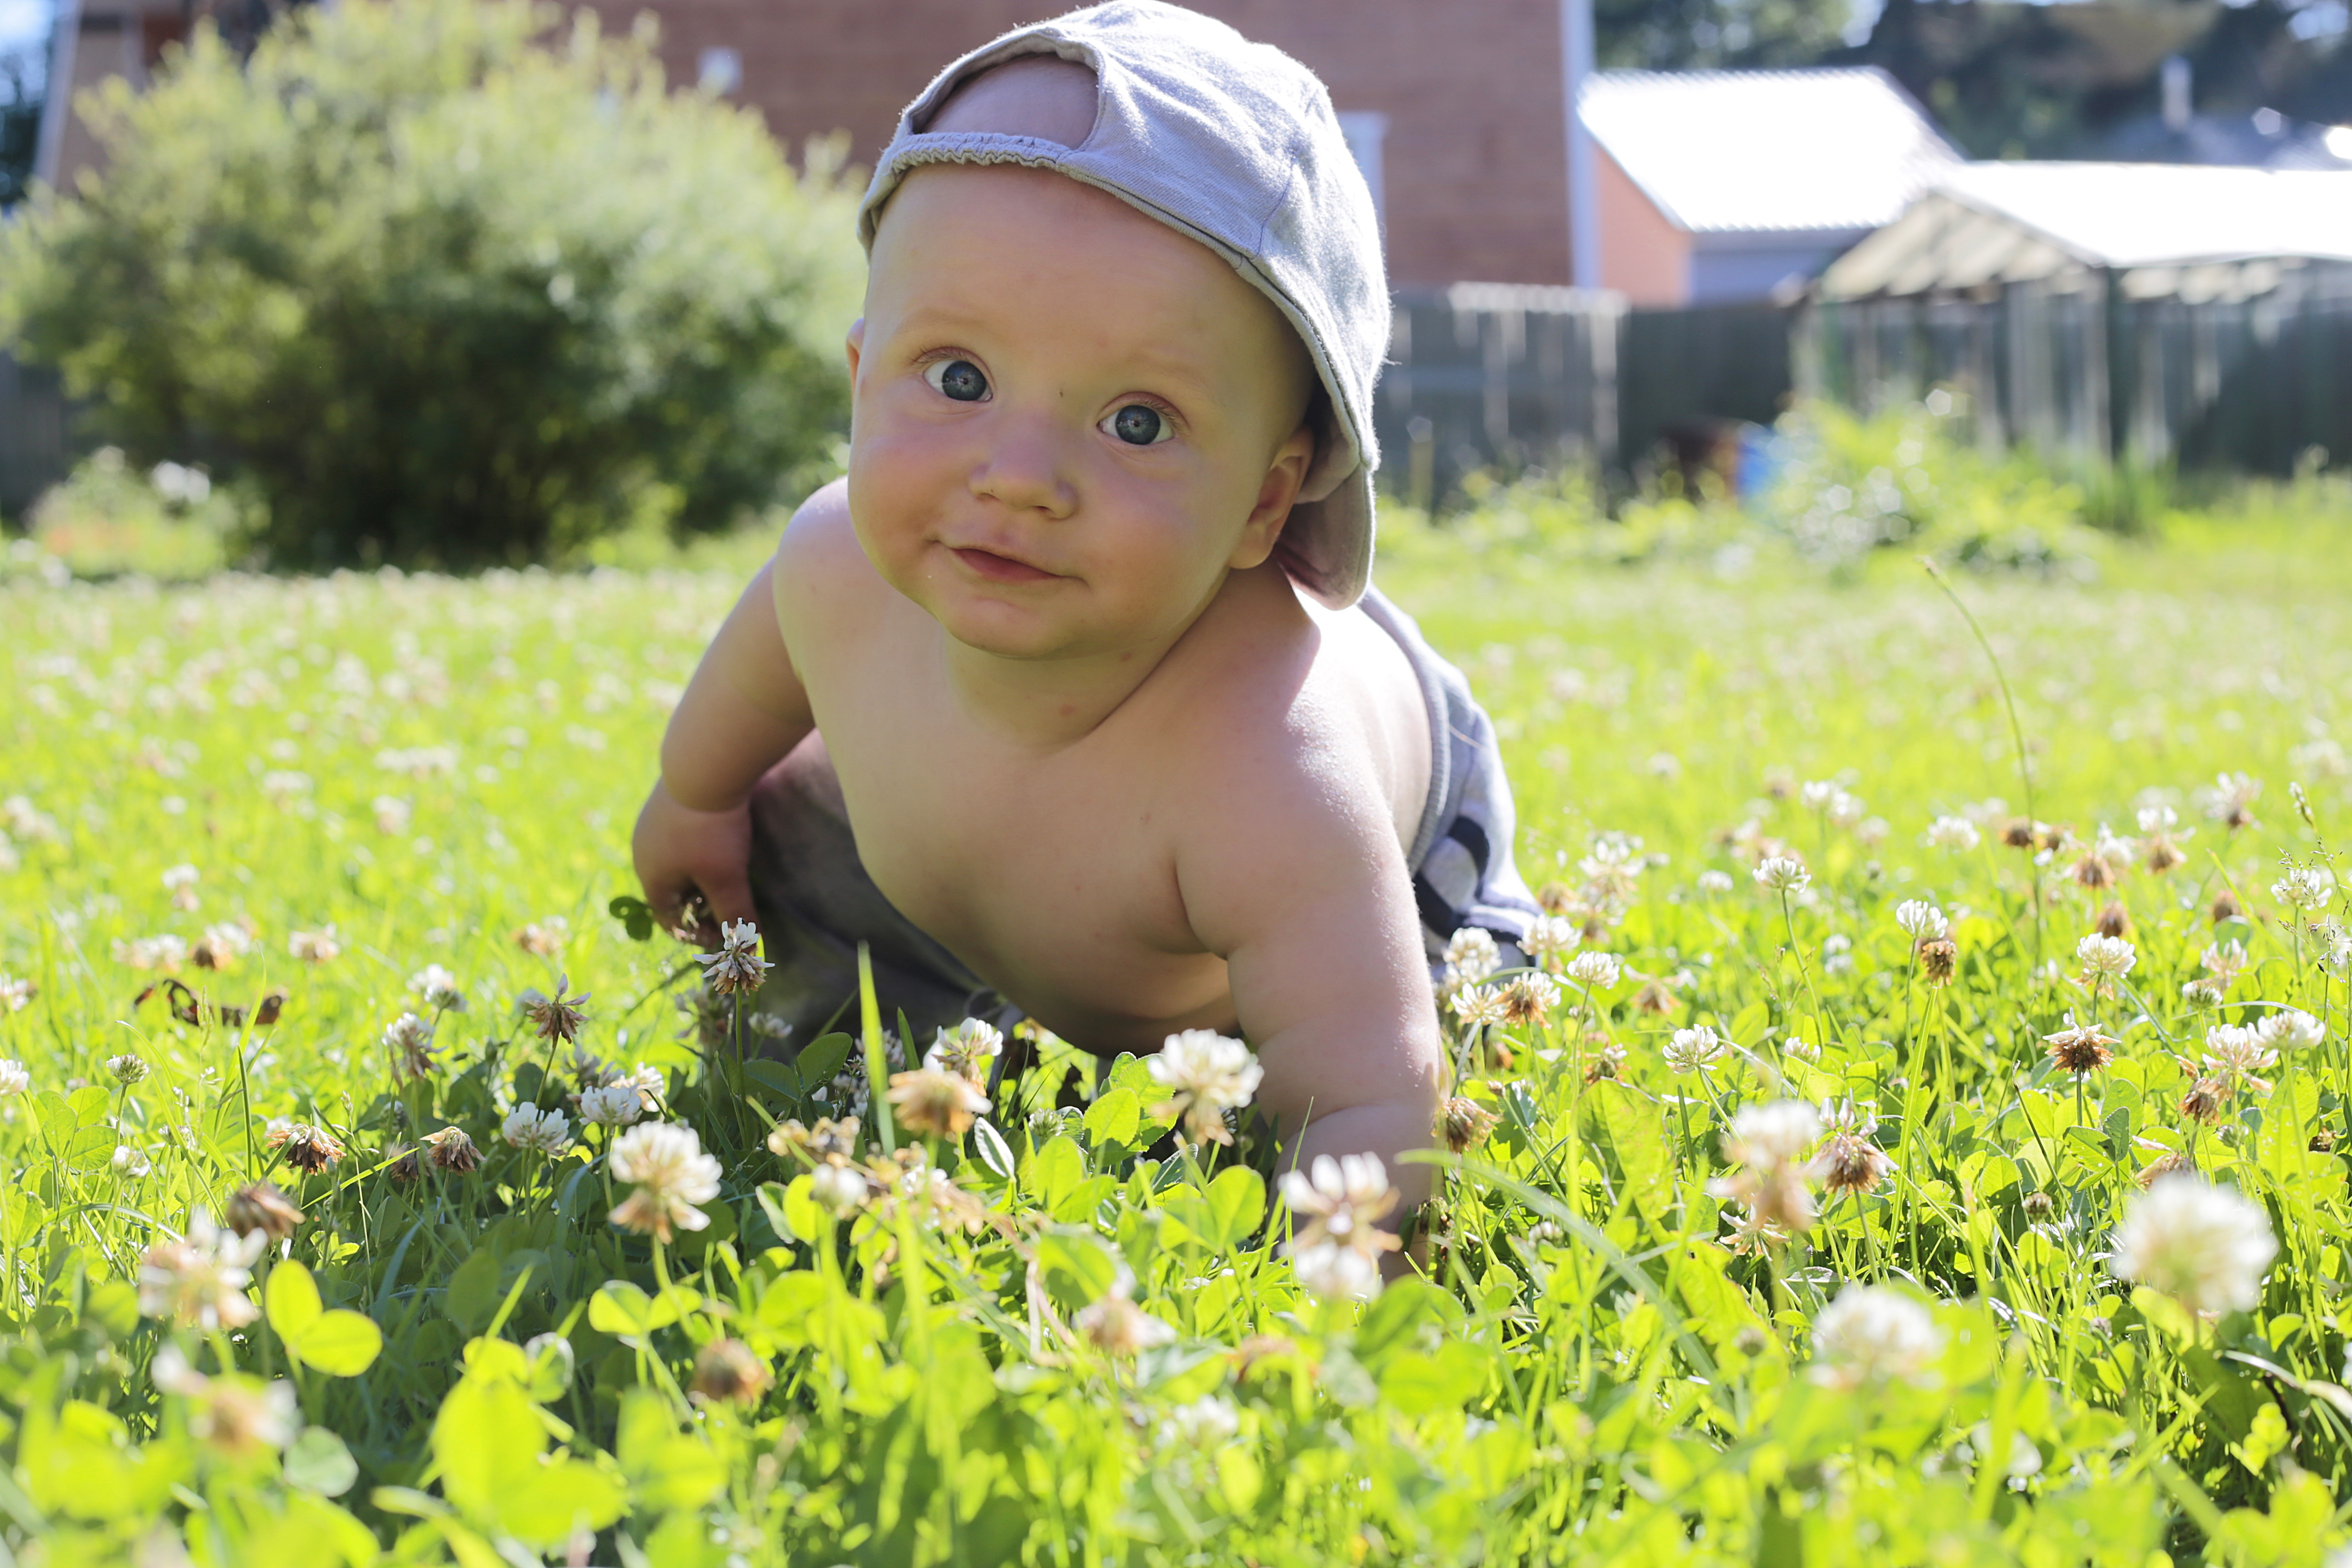
grass, person, plant, sun, lawn, meadow, game, flower, boy, kid, cute, photo, green, sitting, child, agriculture, baby, childhood, son, stroll, sunny, family, kids, fun, toddler, joy, beautiful, games, brothers, photographing children, small child, sunny day, flowering plant, nicely, handsome man, children photographer, nikita, in the summer of